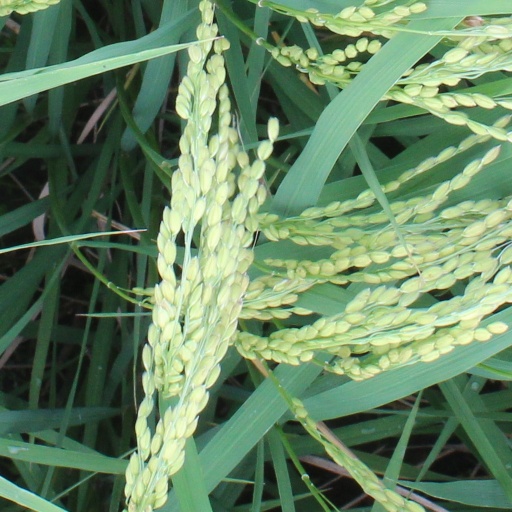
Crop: rice